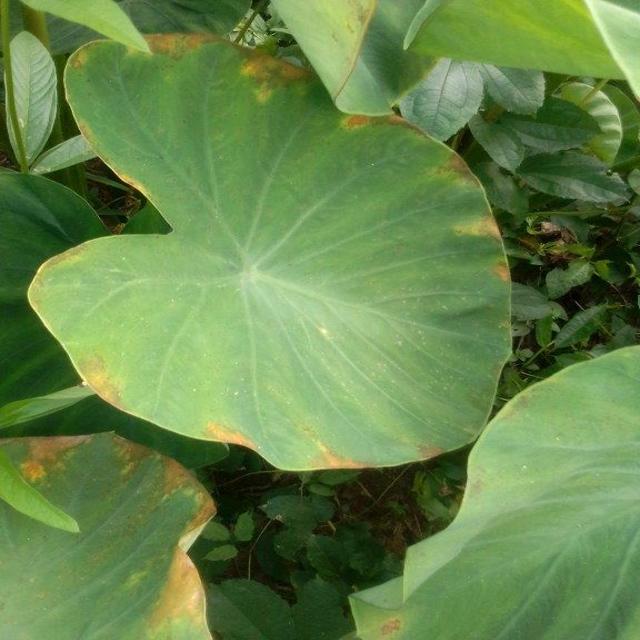
Label: Mid_Blight